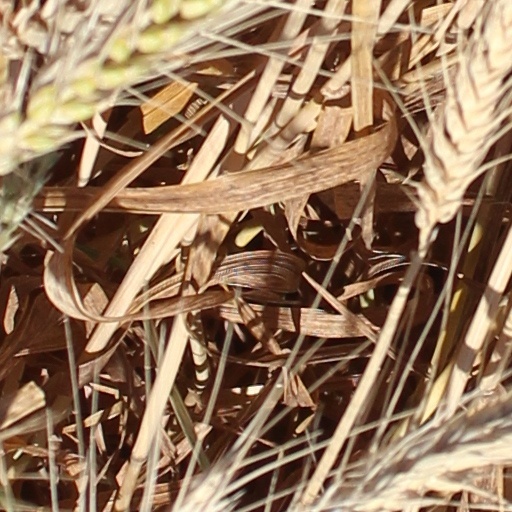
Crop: wheat